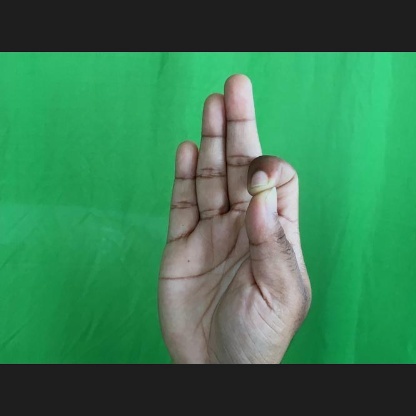
Mudra: Aralam